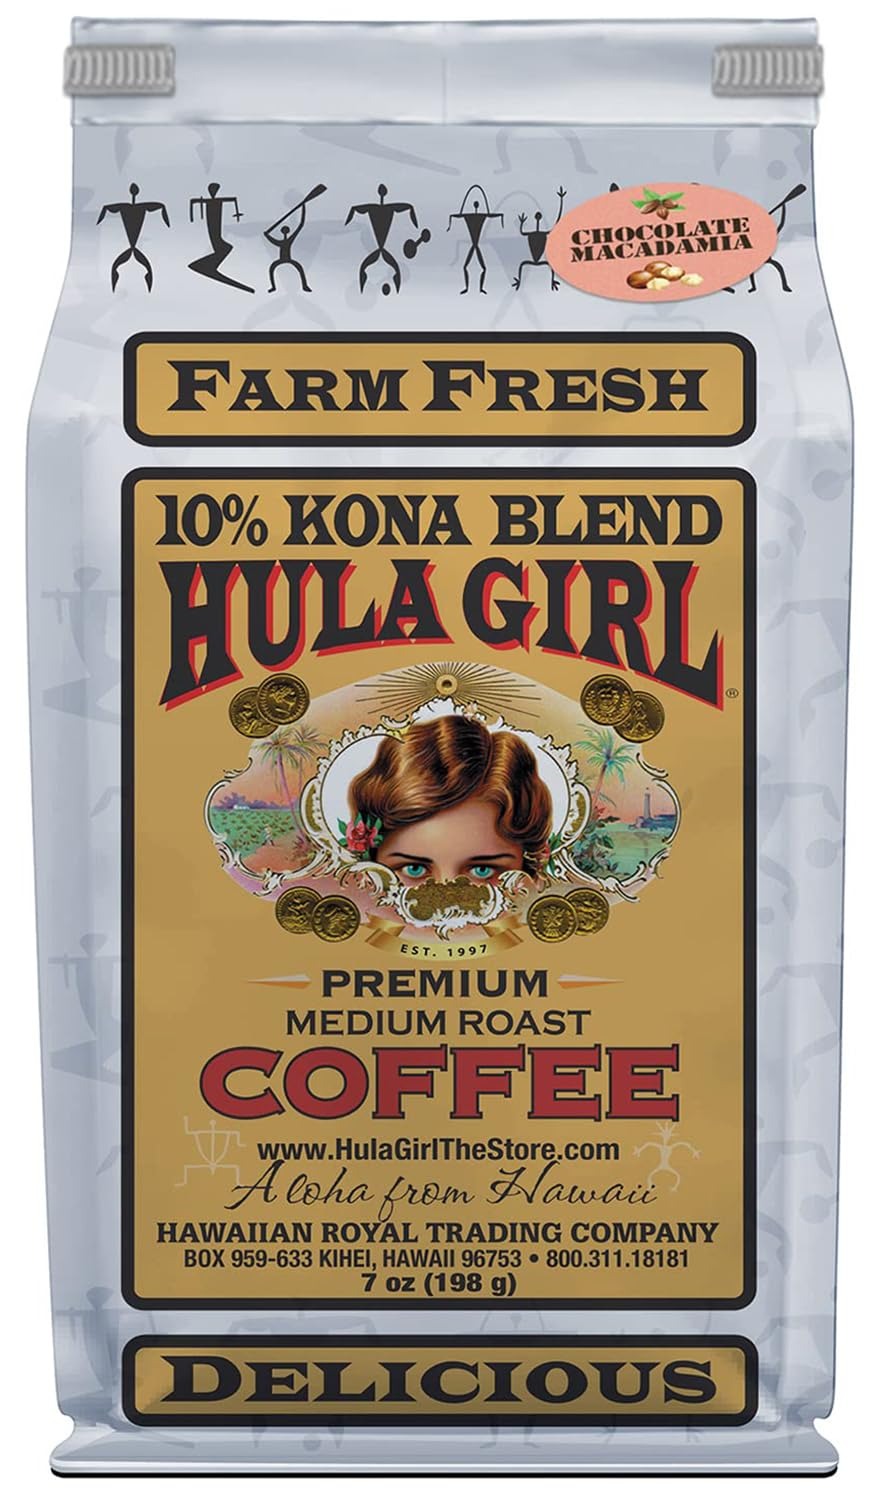
Item Name: Hula Girl 10% Hawaiian Kona Coffee Blend Chocolate Mac Nut, 198 Gram
Bullet Point 1: 10% Kona Coffee Ground
Bullet Point 2: Made partly from fine kona coffee beans
Bullet Point 3: Flavored with Chocolate Macadamia Nut
Value: 198.0
Unit: gram

Price: 14.44